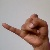
The image shows a hand gesture representing the letter 'J' in Indian Sign Language.